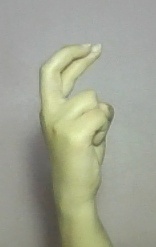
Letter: zay